Cross chess

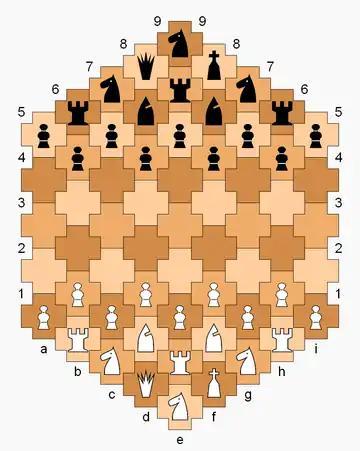
Cross Chess gameboard and starting position

Cross chess is a chess variant invented by George R. Dekle Sr. in 1982. The game is played on a board comprising 61 cross-shaped cells, with players each having an extra rook, knight, and pawn in addition to the standard number of chess pieces. Pieces move in the context of a gameboard with hexagonal cells, but Cross chess has its own definition of and .